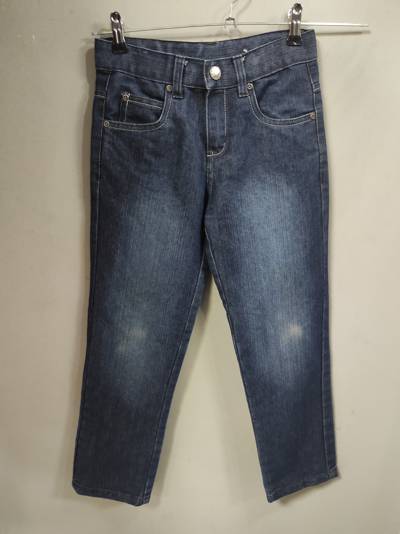
Waste category: clothes